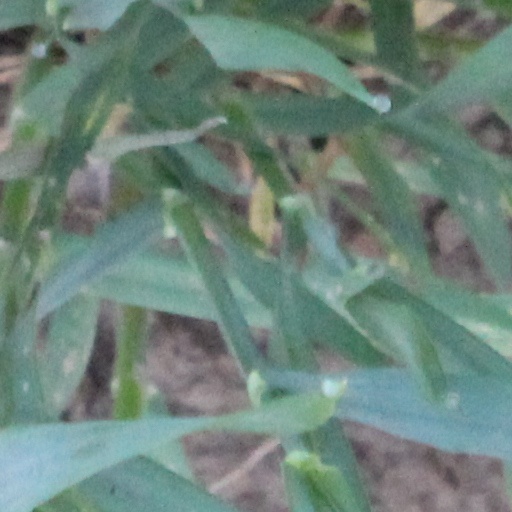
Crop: wheat